Salt pan (geology)

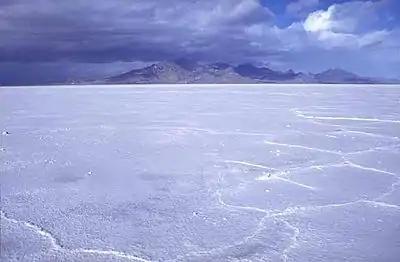
The Bonneville Salt Flats, Utah

The Bonneville Salt Flats in Utah, where many land speed records have been set, are a well-known salt pan in the arid regions of the western United States.